Partisan Congress riots

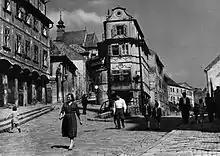
Židovská in the 1930s

The Slovak State, a one-party state of the far-right, fascist Hlinka's Slovak People's Party (HSĽS), declared its independence from Czechoslovakia on 14 March 1939. Although the Slovak State was an Axis client state during World War II, it enjoyed considerable latitude in domestic policy, including anti-Jewish actions. Anti-Jewish laws were passed in 1940 and 1941, depriving Jews of their property via Aryanization and redistributing it to Slovaks viewed by the regime as more deserving. The Slovak State organized the deportation of 58,000 of its own Jewish citizens to German-occupied Poland in 1942, which was carried out by the paramilitary Hlinka Guard and regular policemen. On 29 August 1944, Germany invaded Slovakia, sparking the Slovak National Uprising. The fighting, and German countermeasures, devastated much of the country; nearly 100 villages were burned by Einsatzgruppe H. Thousands of people, including several hundred Jews, were murdered in Slovakia, and at least another 10,000 Jews were deported. Anti-regime forces included Slovak Army defectors, Agrarians, Communists, and Jews. Altogether 69,000 of the 89,000 Jews in the Slovak State were murdered. About 3,500 Jews from Bratislava survived. After the war, Slovakia was reincorporated into Czechoslovakia; it retained a government in Bratislava with significant autonomy. By April 1946, 7,000 Jews were living in the city, only 1,000 of whom had lived there before the war.